Demographics of Mexico

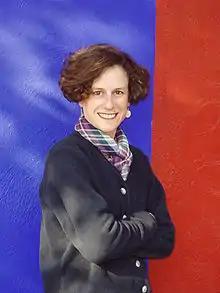
Denise Dresser is a prominent Mexican political scientist, author, and commentator.

The use of variated methods and criteria to quantify the number of Mestizos in Mexico is not new: Since several decades ago, many authors have analyzed colonial censuses data and have made different conclusions regarding the ethnic composition of the population of colonial Mexico/New Spain. Some historians, such as Gonzalo Aguirre-Beltrán who claimed in 1972 that practically the totality of New Spain's population, in reality, were Mestizos, using to back up his claims arguments such as that affairs of Spaniards with non-Europeans due to the alleged absence of female European immigrants were widespread as well as there being a huge desire of Mestizos to "pass" as Spaniards, this because Spanishness was seen as a symbol of high status.